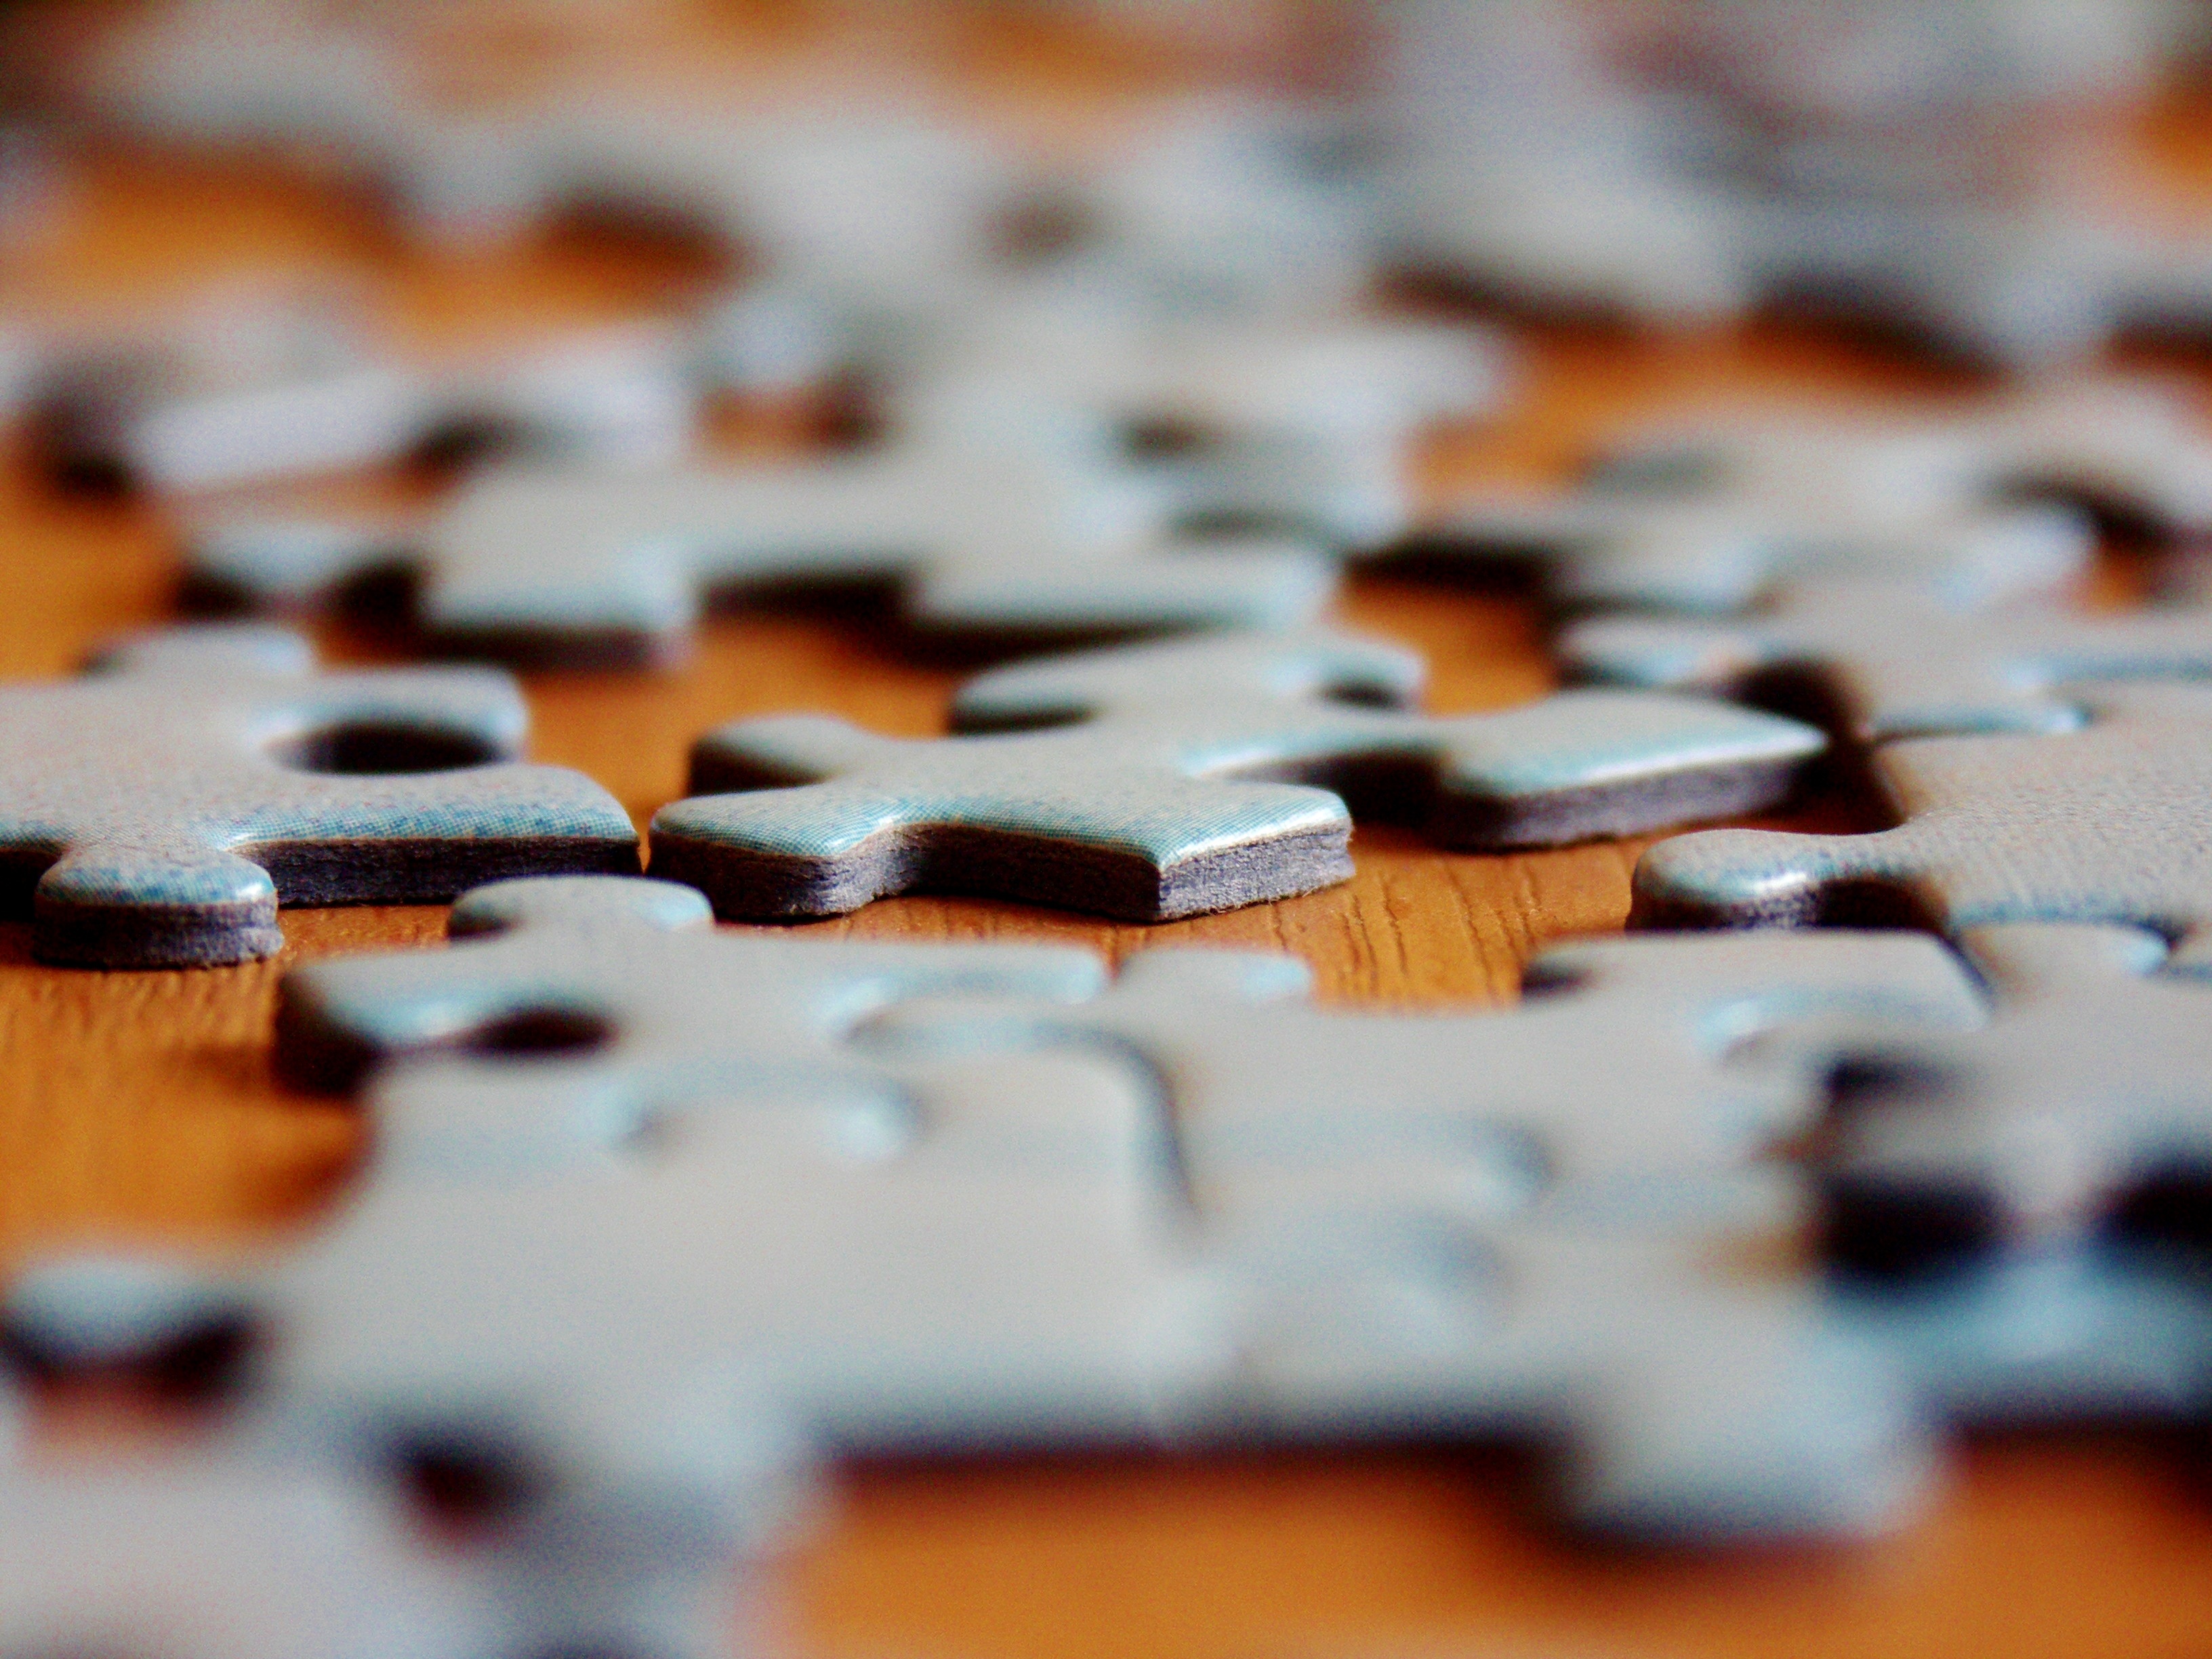
play, guitar, number, toy, close up, puzzle, patience, fit, games, tiefensch rfe, puzzles, patience games, pieces of the puzzle, puzzle pieces, string instrument